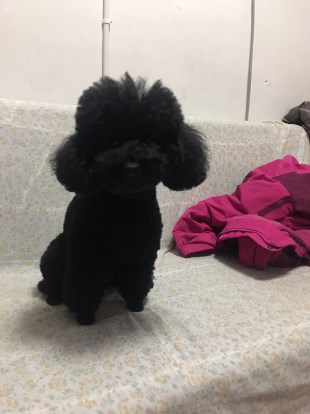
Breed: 7449-n000128-teddy